Gifhorn Castle

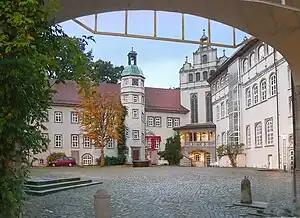
Castle courtyard. From left: the "Kommandantenhaus" with its staircase tower ("Treppenturm"), castle chapel ("Schlosskapelle") and the "Ablagerhaus"

Gifhorn Castle is a castle in Gifhorn, Germany, built between 1525 and 1581 in the Weser Renaissance style. The castle was fortified until 1790 with moats, ramparts and bastions and was never captured. In the 16th century it was the "Residenz" of the Duchy of Gifhorn under Duke Francis of Brunswick-Lüneburg for just 10 years.